Neide Van-Dúnem

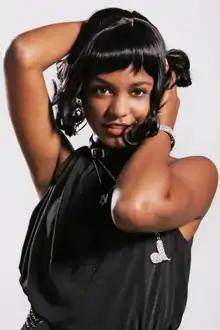

Neide Núria de Sousa Van-Dúnem Vieira (born July 4, 1986), also known as Neide, is a popular Angolan contemporary singer, songwriter, and film/television actress. Born and raised in